Mitteldeutscher BC

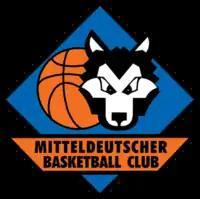
MBC logo used until 2019

in 1958 and has played in the Basketball Bundesliga since the 1999–2000 season. In 2003-04, Mitteldeutscher won the FIBA EuroCup Challenge, defeating JDA Dijon Basket in the Final. Later that season, however, the team filed for bankruptcy and the league relegated the team to the Regionalliga (third division).